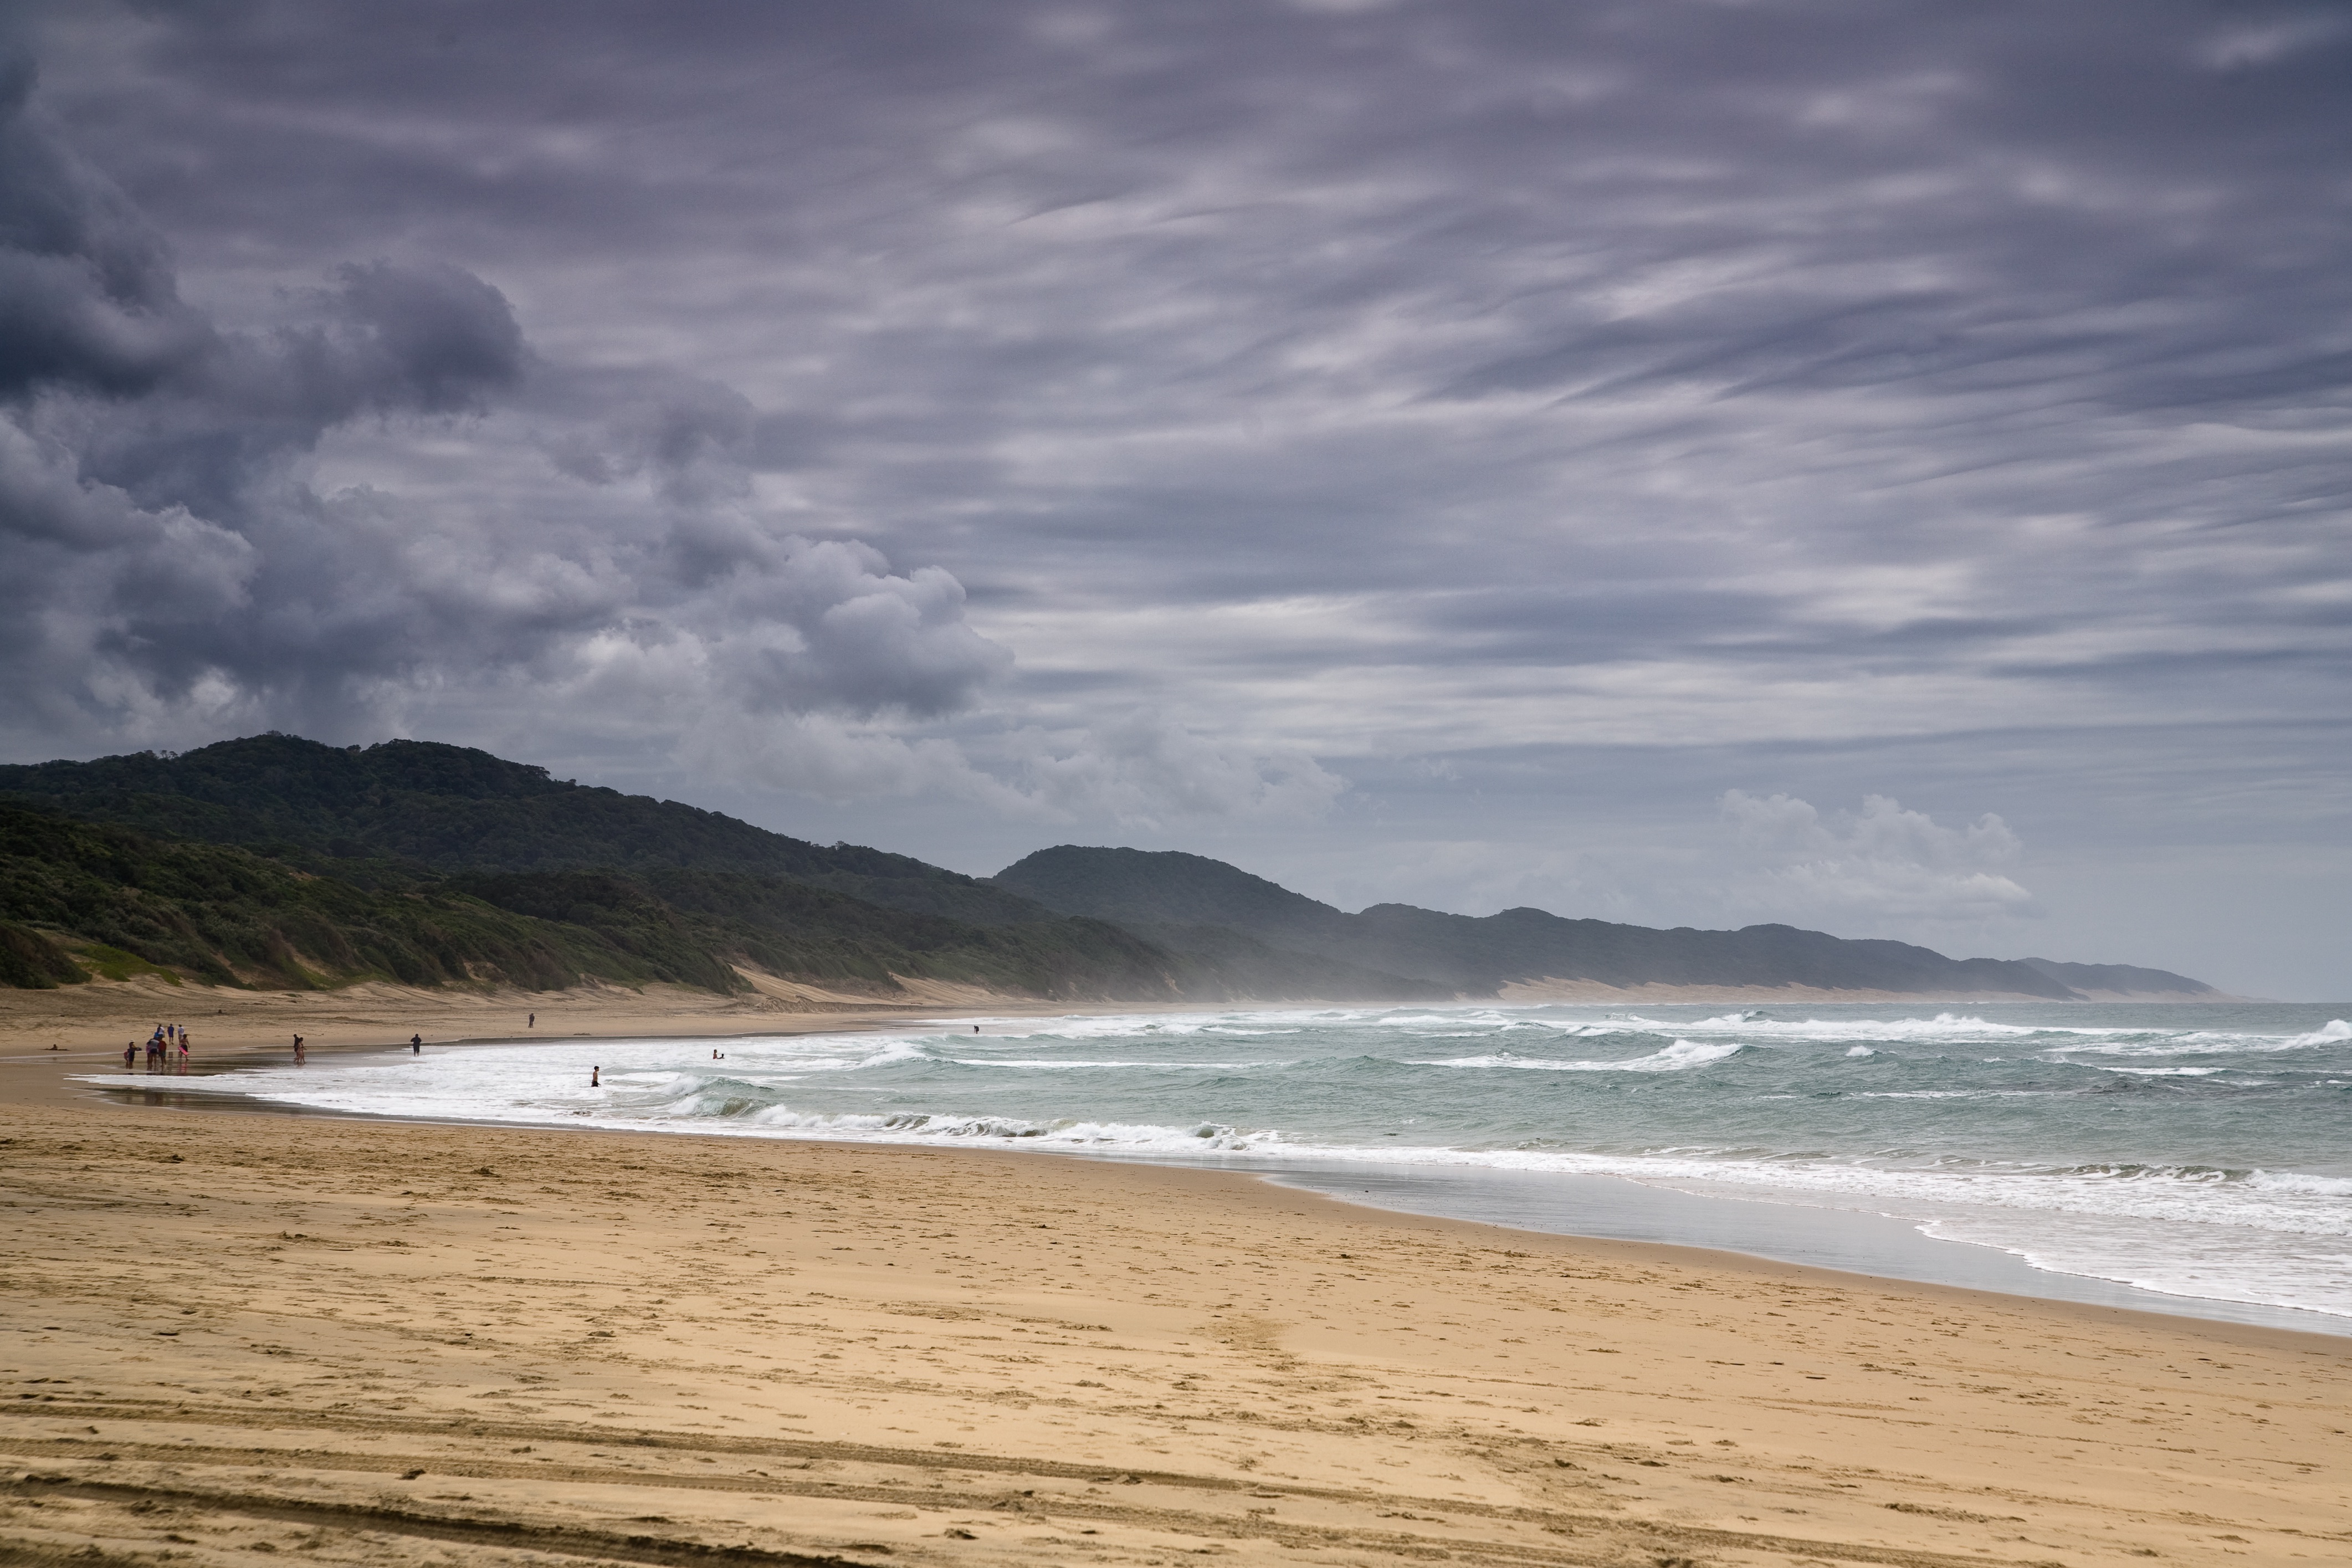
beach, sea, coast, water, sand, ocean, horizon, cloud, sky, shore, wave, bay, body of water, cape, wind wave